Amtoudi

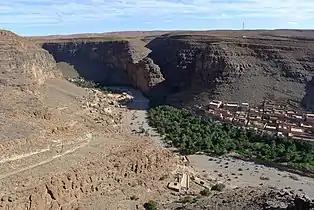
Amtoudi in 2013

Amtoudi is a Berber village of 1,000 people in the Anti-Atlas region of Morocco. Amtoudi is 235 km southeast of the city of Agadir. It is in Guelmim Province in the Guelmim-Oued Noun region.